Gruppo Bertone

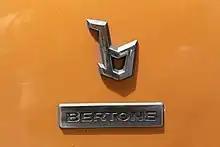
Bertone logo from an Opel Astra G Coupe Bertone

The company was based in Grugliasco, northern Italy. Gruppo Bertone was founded as Carrozzeria Bertone in 1912 by Giovanni Bertone. Designer Nuccio Bertone took charge of the company after World War II and the company was divided into two units: "Carrozzeria" for manufacturing and "Stile Bertone" for styling. Until its bankruptcy in 2014, the company was headed by the widow of Nuccio Bertone, Lilli Bertone. At the time of bankruptcy, it had around 100 direct employees. In 2014, most employees lost their jobs and were not absorbed by following acquisitions. Cars from the company museum went to other museums, like and Volandia.